Van Dorn House

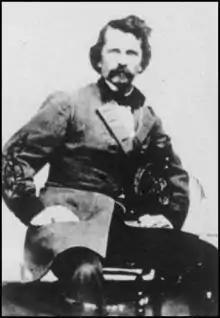
Portrait of Major-General Earl Van Dorn

Earl Van Dorn was born September 17, 1820, on his family's plantation near Port Gibson. He lived in the Port Gibson town house for part of his childhood. As was typical of planter's sons, he was educated privately. As noted, his mother died in early 1831. His father died in 1837, drowning en route to inspect a plantation on the Yahoo River. The younger Van Dorn gained a federal appointment to attend the U.S. Military Academy at West Point, New York, graduating in 1842 and beginning a military career.